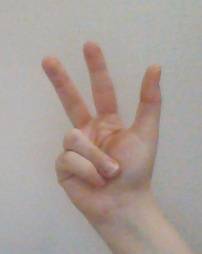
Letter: al